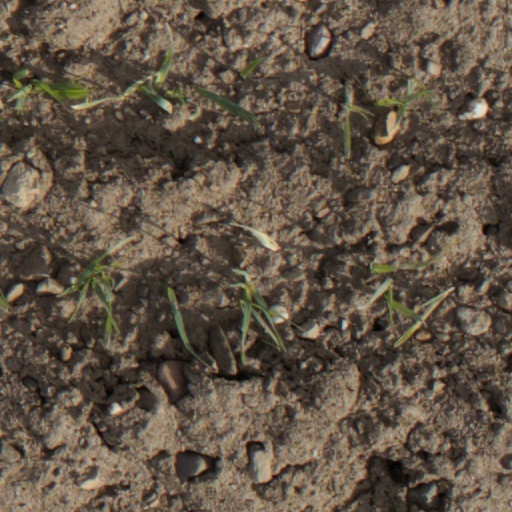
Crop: wheat